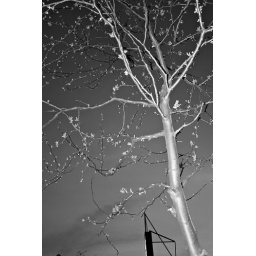
tree in black and white